Fritz the Cat

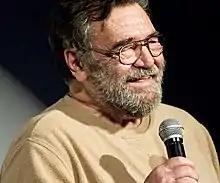
Animator Ralph Bakshi directed a film adaptation of "Fritz the Cat", released in 1972 to much success.

In 1969, New York animator Ralph Bakshi came across a copy of "R. Crumb's Fritz the Cat" and suggested to producer Steve Krantz that it would work as a film. After meeting with Bakshi, Crumb loaned him one of his sketchbooks as a reference, but was unsure of the film's production and refused to sign the contract. Bakshi and Crumb were unable to reach an agreement after two weeks of negotiations but Krantz secured the film rights from Crumb's wife, Dana, who had a power of attorney. Crumb received $50,000, distributed over the course of production, and ten percent of Krantz's proceeds.